Question: What color is the elephant?
Tambaya: Mene launin giwar?
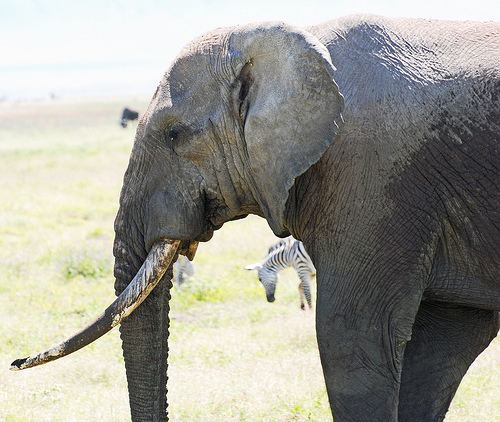
Answer: Gray.
Amsa: Ruwan toka.